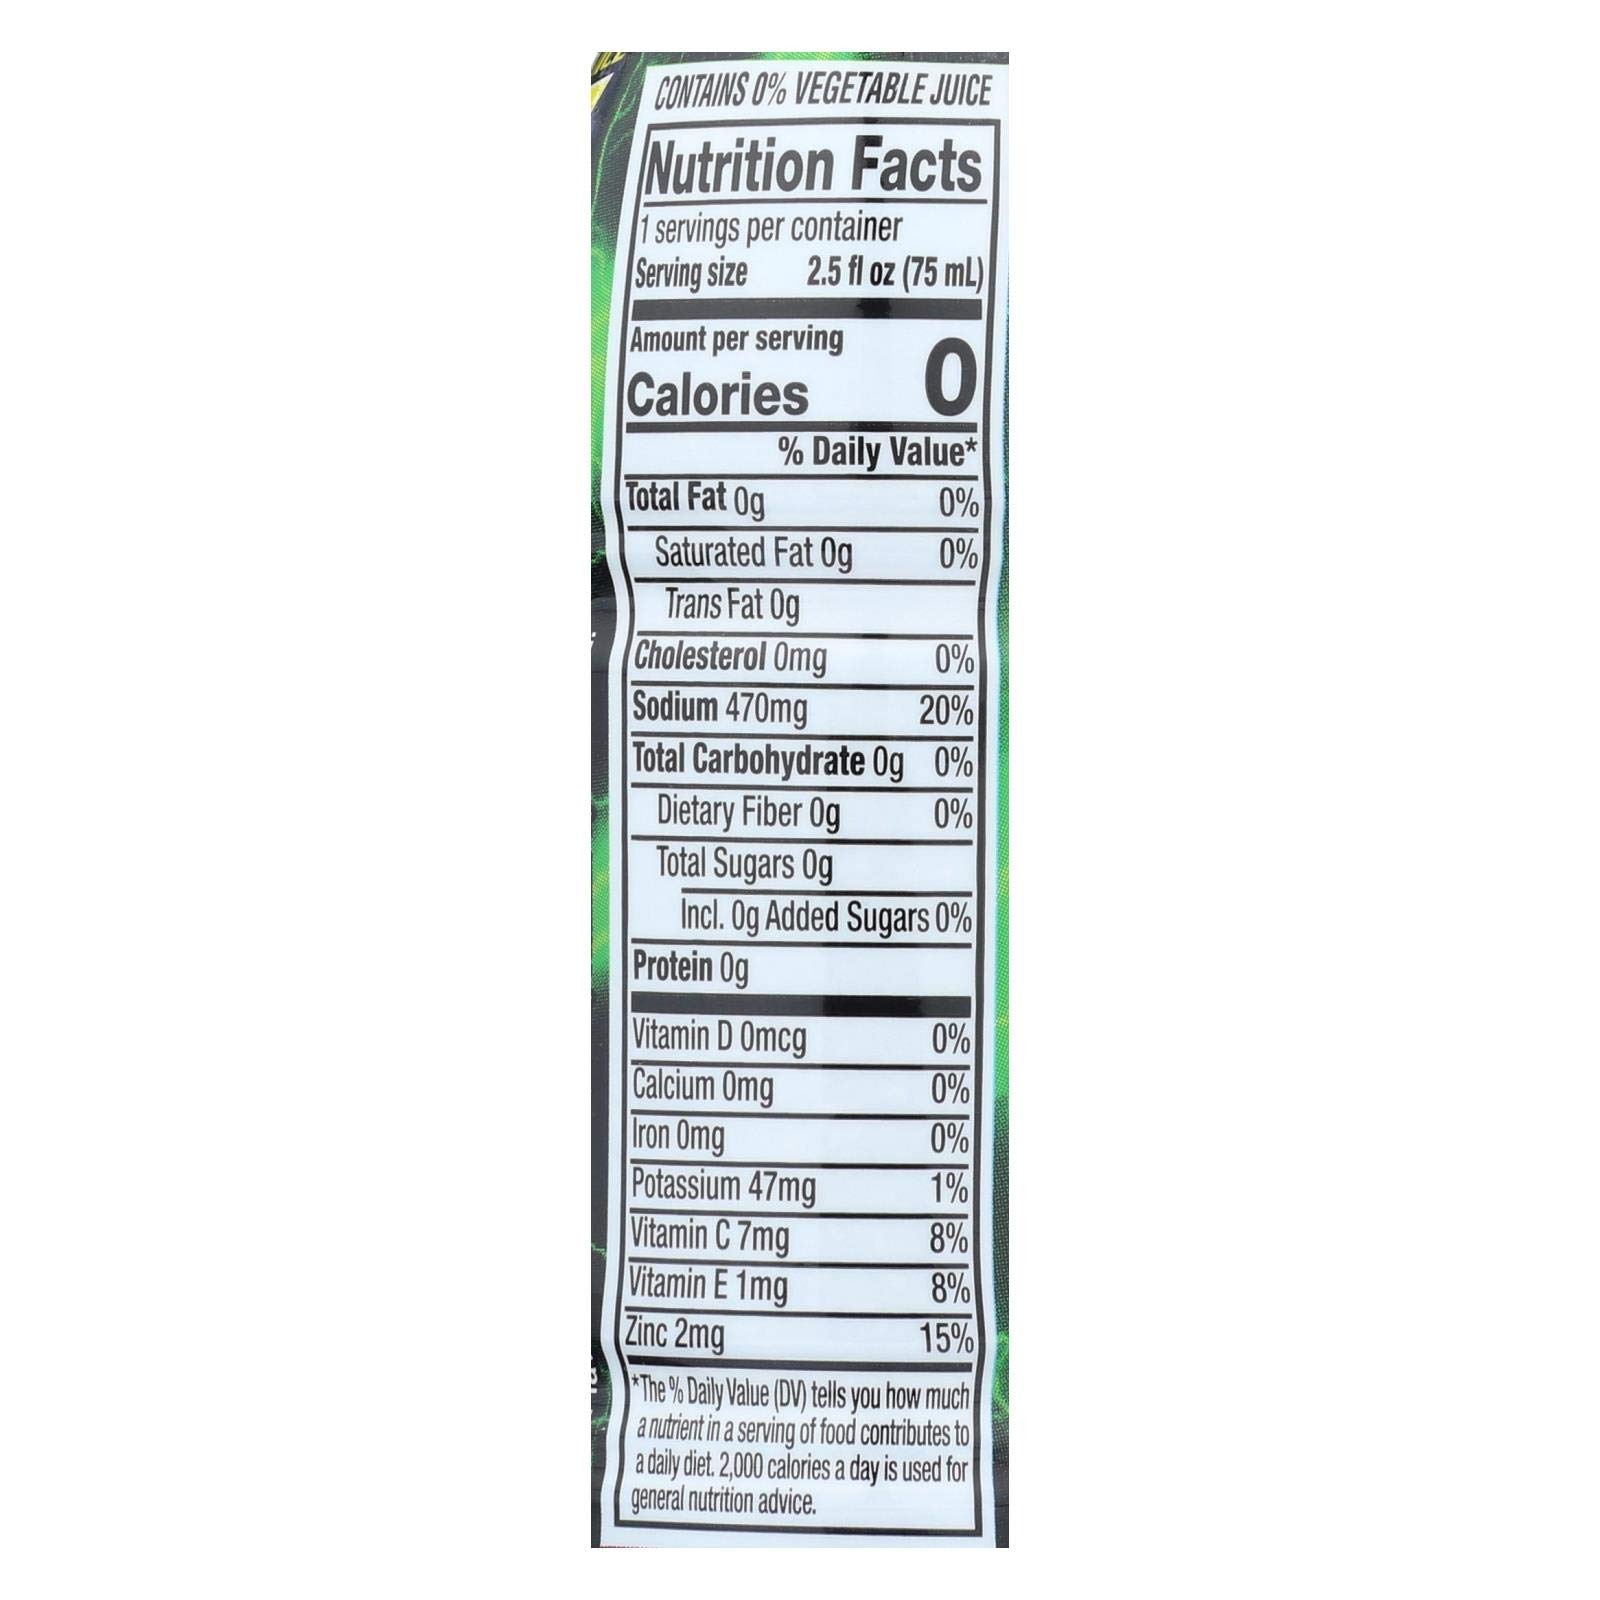
Item Name: PICKLE JUICE, PICKLE JUICE, SHOT, EXTRA, Pack of 12, Size 2.5 FZ - No Artificial Ingredients Dairy Free Gluten Free Wheat Free Yeast Free
Bullet Point 1: Gluten Free
Bullet Point 2: Dairy Free
Bullet Point 3: Yeast Free
Product Description: The pickle juice company extra strength pickle juice shot supplies neural inhibitors and electrolytes including 47 mg. Of potassium to help prevent and stop muscle cramps. Made with simple ingredients such as filtered water vinegar salt and natural flavors this pickle juice shot gives you the electrolyte replacement your body needs without the use of caffeine gluten or sugar making it suitable for individuals with varying dietary needs. This 2.5 fl. Oz. Bottle of pickle juice shot is the ideal size for tossing in your gym bag or backpack.country of origin : united statesis dairy free : yesis gluten free : yesis wheat free : yesis yeast free : yessize : 2.5 fzpack of : 12selling unit : casekeywords : cramps;drink;electrolyte;muscle;potassium;prevent;stop
Value: 30.0
Unit: Fl Oz

Price: 2.565